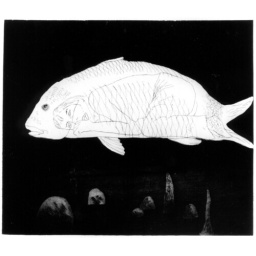
The boy hidden in a fish